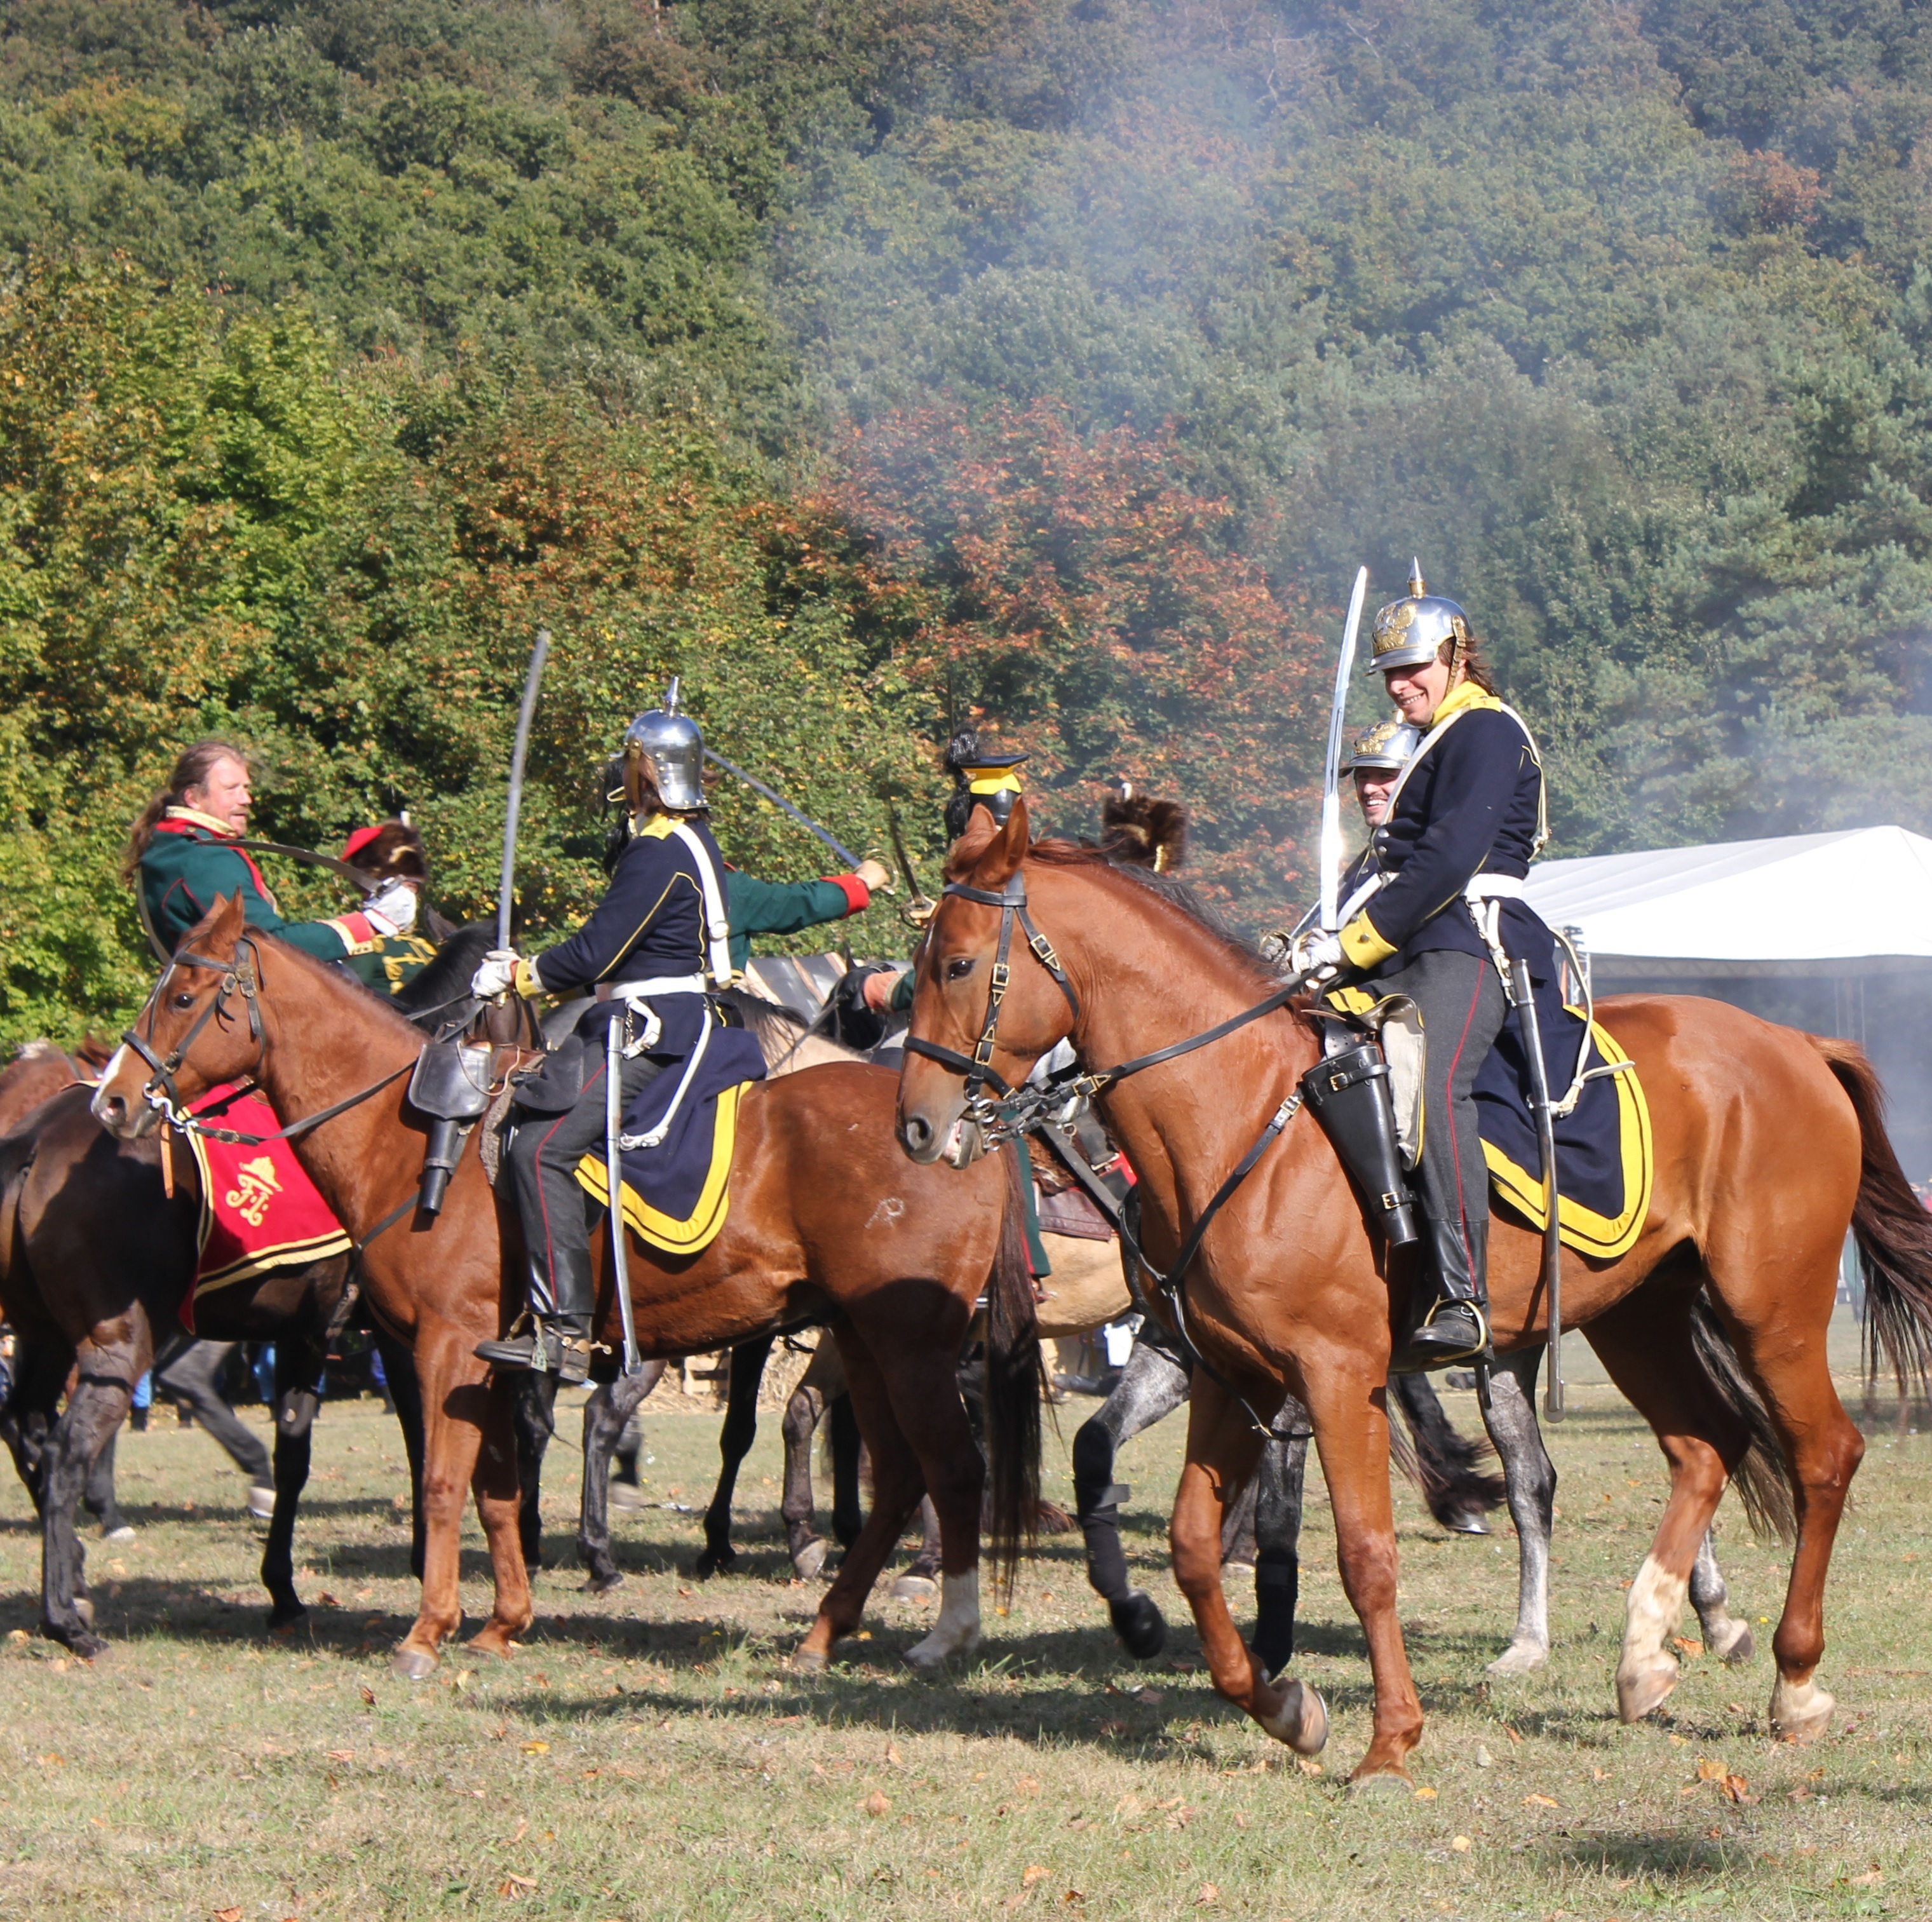
brown, sports, history, jockey, soldiers, kone, military parade, equestrianism, pack animal, eventing, trail riding, horse harness, animal sports, equestrian sport, endurance riding, polocrosse